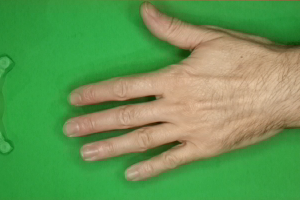
Label: paper